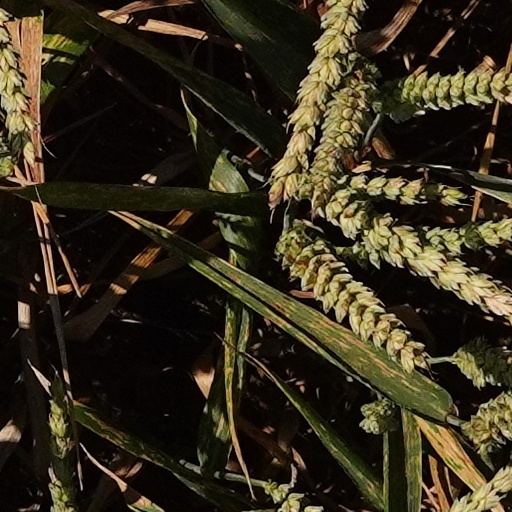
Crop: wheat